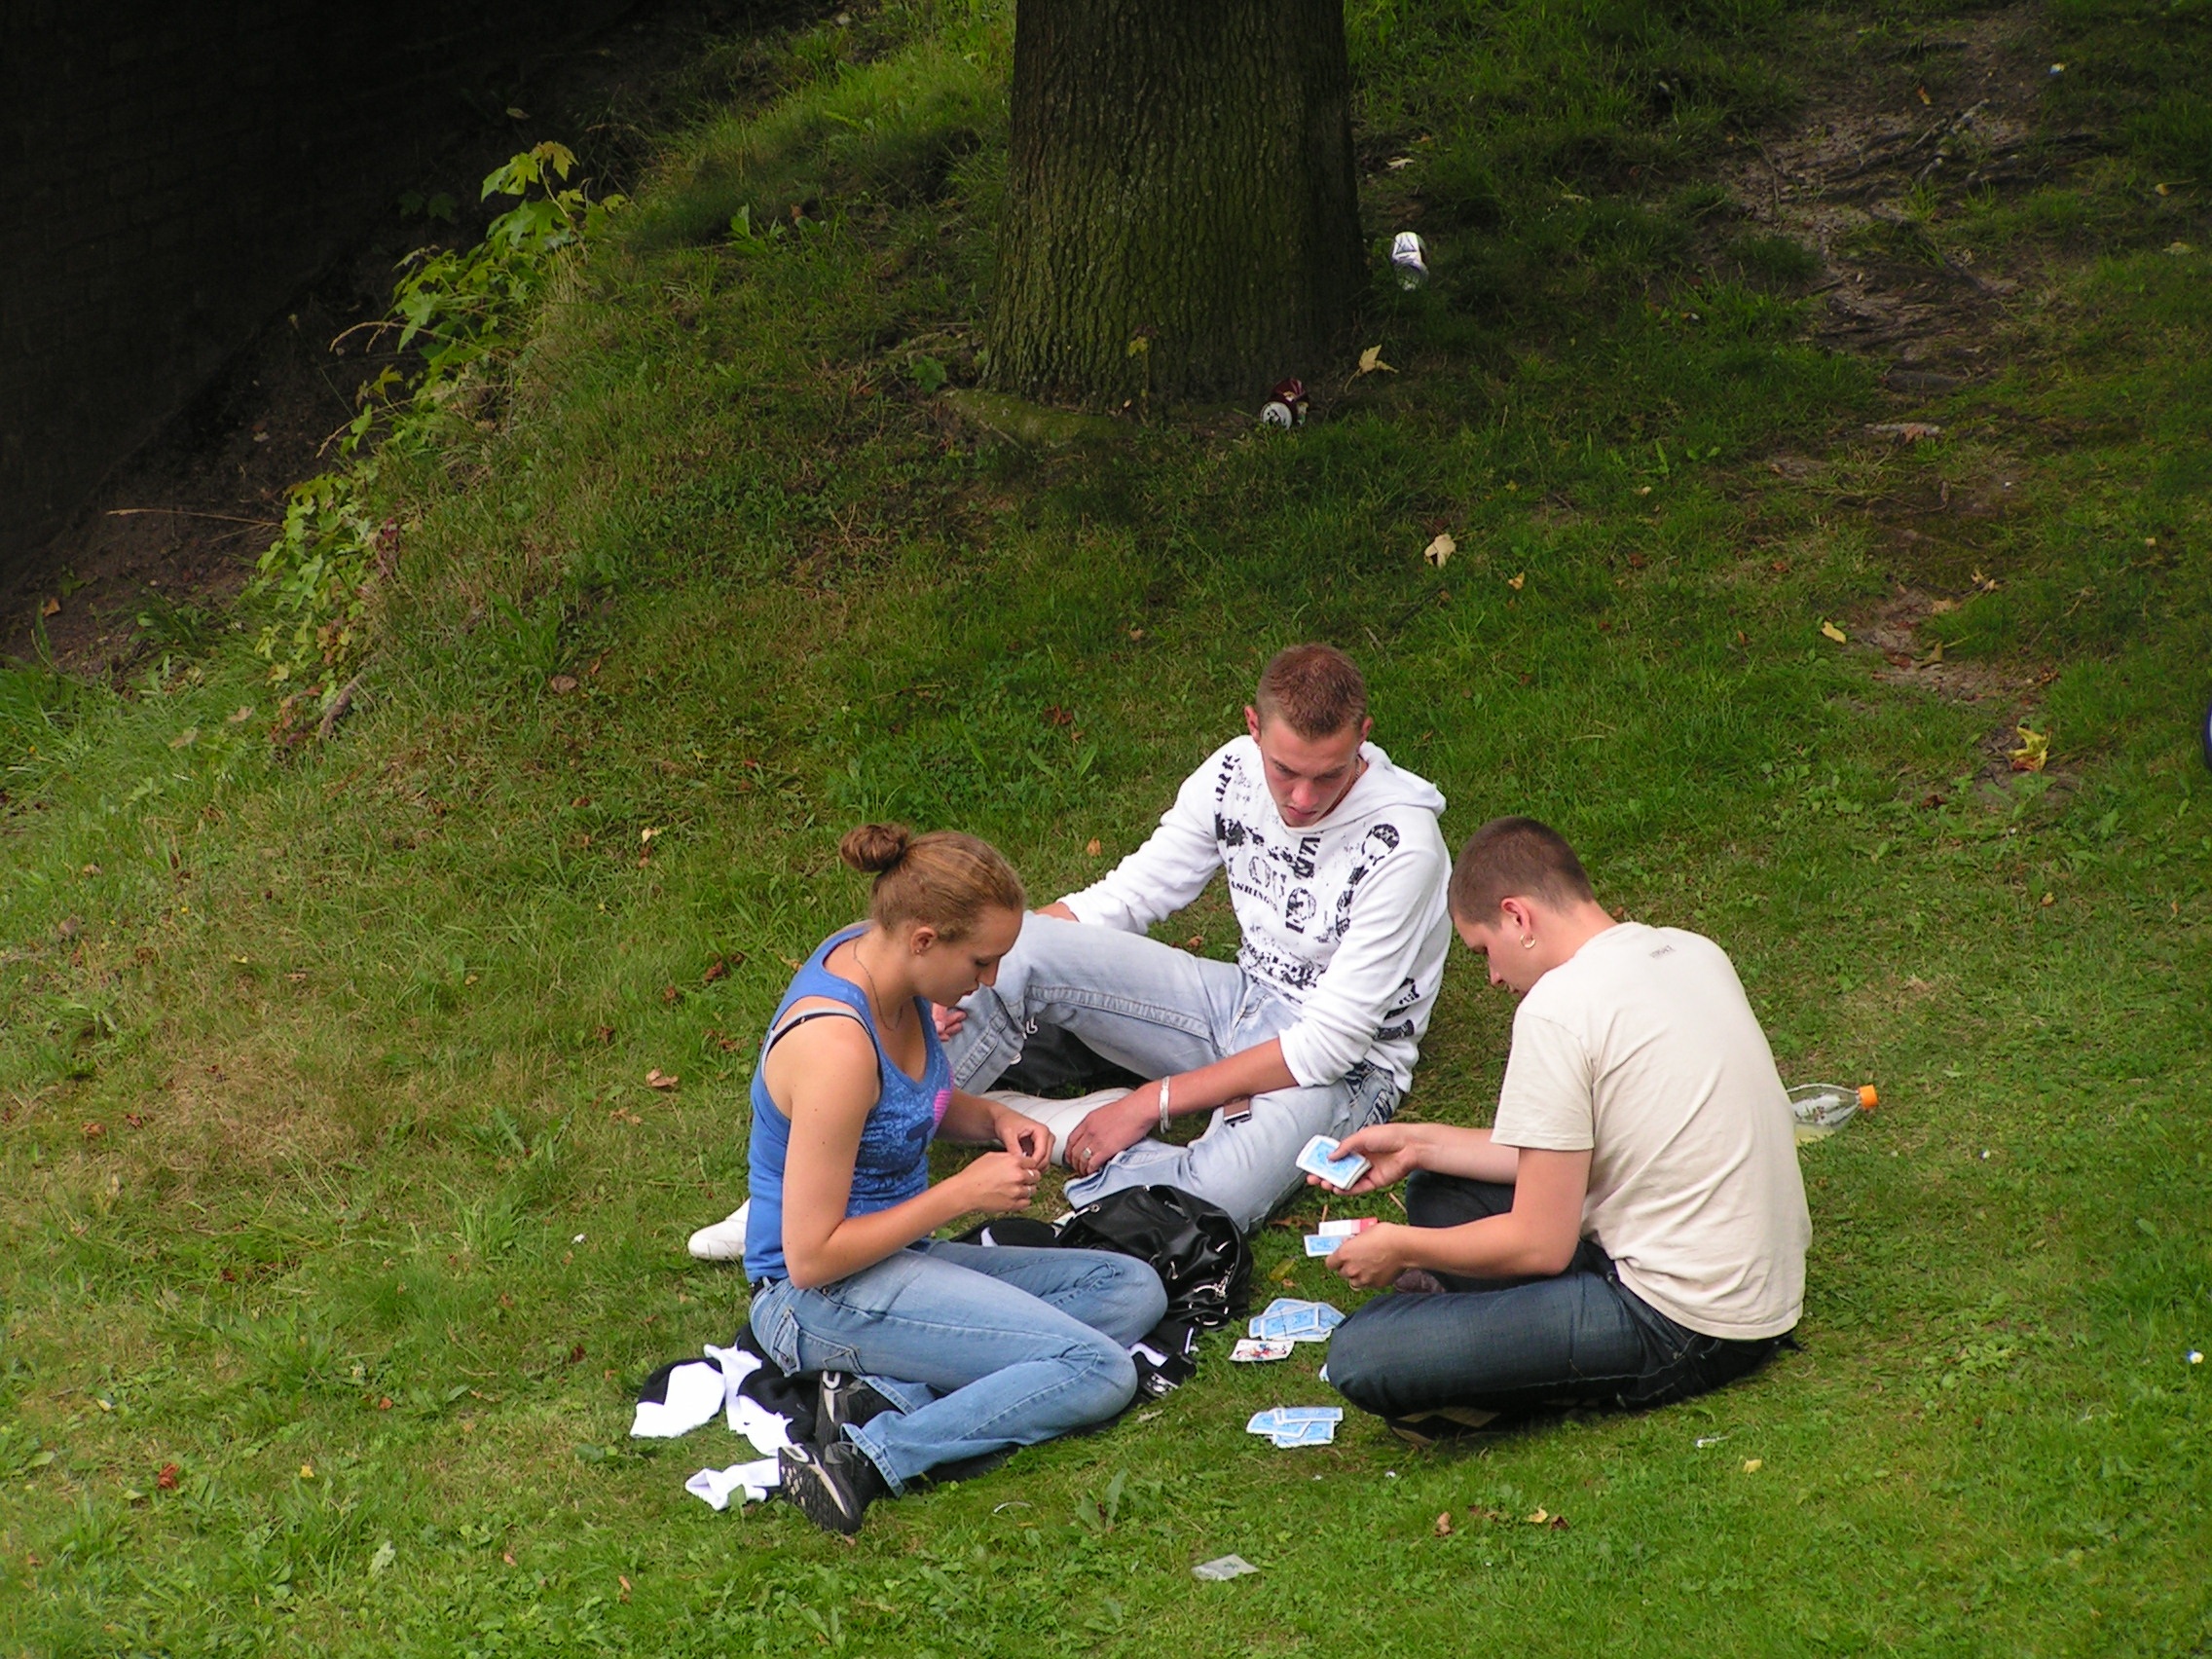
grass, people, summer, recreation, park, cards